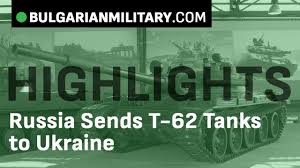
Label: T-62